Bioceanic principle

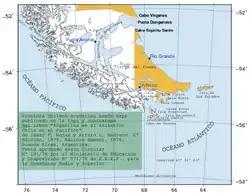
Southern border between Argentina and Chile according to the Argentine interpretation of the bioceanic principle

The bioceanic principle (in Spanish: "principio bioceánico"), also called the Atlantic-Pacific principle (in Spanish: "principio Atlántico-Pacífico"), is a criterion or doctrine of territorial division that Argentina tried to apply as a principle of international law within its limits with Chile, of which Chile strictly rejected its existence.